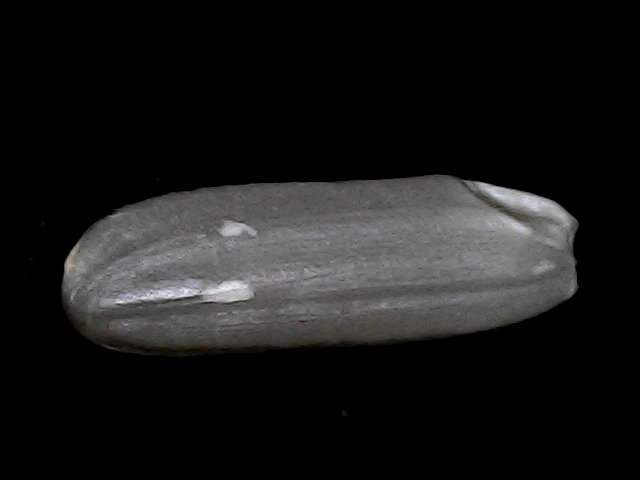
Rice variety: BD49